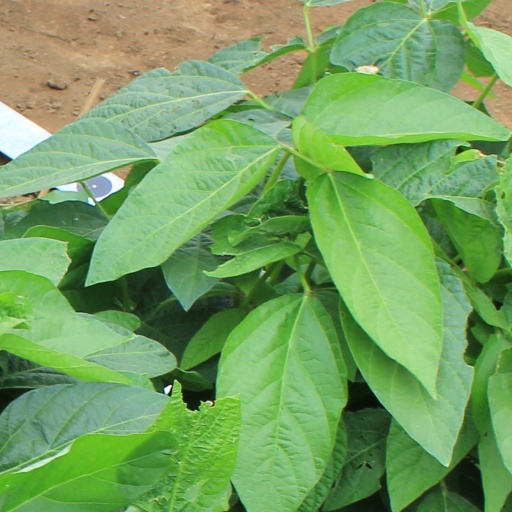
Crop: soybean